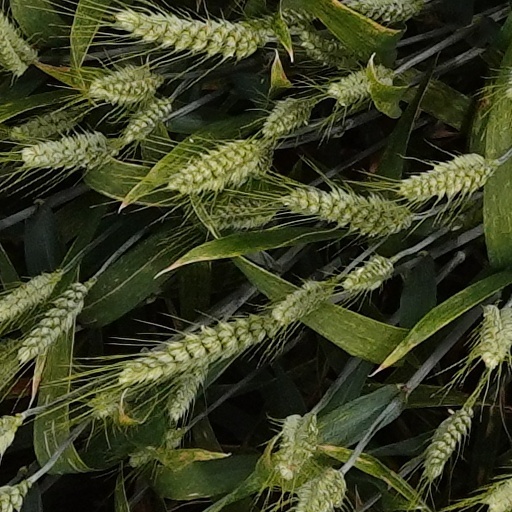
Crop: wheat